Matthew P. Brookman

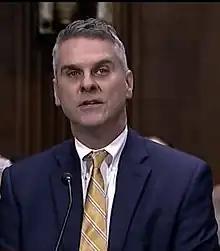

Matthew Paul Brookman (born 1968) is an American lawyer from Indiana who serves as a United States district judge of the United States District Court for the Southern District of Indiana. He previously served as a United States magistrate judge of the same court from 2016 to 2023.